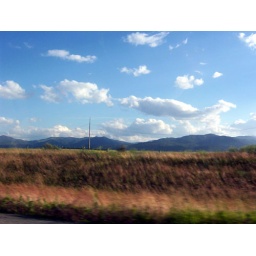
Grassy hills and mountains in the Montana countryside. Taken from a car on a road trip July 2005.